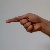
The image shows a hand gesture representing the letter 'G' in Indian Sign Language.